Baku Victory Parade of 2020

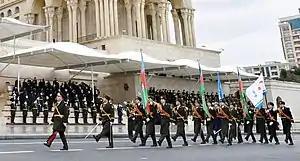
Presentation of Azerbaijani flag, the Banner of Victory, and the flags of the branches of the Azerbaijani Armed Forces, led by the Lieutenant General Karim Valiyev.

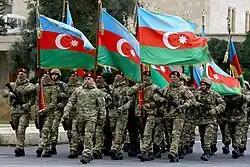
Servicemen marching with the banners military units that distinguished themselves during the war, led by Major General Zaur Mammadov.

The personnel of the Azerbaijani Armed Forces marched on following the address in the grounds of Azadliq Square under the Victory Banner, which is a flag planted in Shusha when the Azerbaijan forces seized the city's control. Following the state flag and the Victory Banner, and a joint service color guard bearing the colours of the service branches of the Azerbaijani Armed Forces approached the square. At the head of the march in front of the colours was the parade commander, Lieutenant General Karim Valiyev, who saluted to the authorities in the rostum. The battle colours of the military units of the Armed Forces that took part in the war, which on that day were carried by colour guards in combat dress uniforms, marched past front of the rostrum under the leadership of Major General Zaur Mammadov. The military conductor of the parade massed bands was the Honored Artist of Azerbaijan, Lieutenant Colonel Rufat Akhundzadeh, the son of Yusif Akhundzade, who is the incumbent Chief of the Military Band Service of the Armed Forces. The official parade master of ceremonies was the Honored Artist of Azerbaijan, the President's personal pensioner, Colonel Abdullah Gurbani.